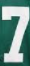
Number: 7